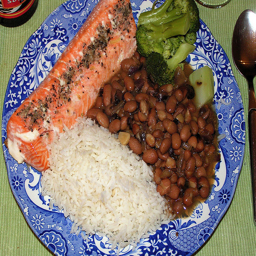
A blue and white plate of salmon, rice, beans, and broccoli.
Fish, rice, beans, and a vegetable sit on a plate.
A spoon next to a plate with fish, rice, beans and broccoli.
A full dinner plate with different foods on a table.
The dinner plate has rice, beans, and broccoli.